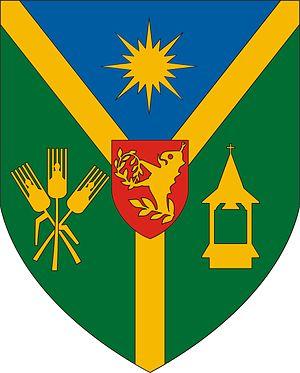
Csabaszabadi est un village et une commune du comitat de Békés en Hongrie.